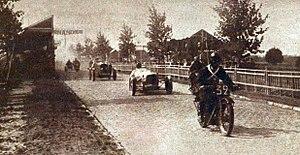
Le départ des Routes Pavées en 1928.
Les 6 Heures des Routes Pavées étaient une ancienne épreuve d'endurance pour voitures de sport organisée durant les années 1920 à Pont-à-Marcq dans le département du Nord, par le Club National d'Encouragement au Sport, l'Automobile Club du Nord et le Moto-Club du Nord, avec le concours du journal « L'Auto », durant un week-end de la deuxième quinzaine du mois de septembre.